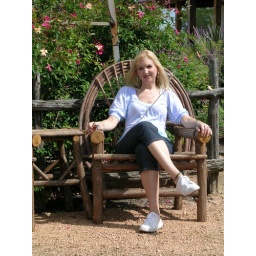
This was Suzanne resting in a chair at the base of the windmill.